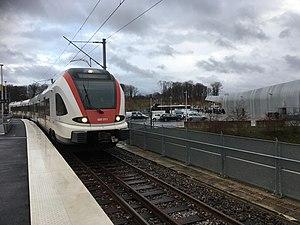
Halte TER de Meroux surplombant les quais de la gare ""Belfort-Montbéliard TGV"". Photo réalisée lors de la journée ""Portes ouvertes"" ayant précédé la mise en service régulière de la ligne ""Delle - Belfort"" le dimanche 9 décembre 2018."
La ligne de Belfort à Delle est une ligne de chemin de fer française à écartement standard, entièrement située dans le département du Territoire de Belfort. Elle est une courte section de la ligne internationale reliant Belfort à Bienne, permettant le transit entre la gare de Belfort et la frontière suisse. La gare internationale de Delle en est la gare frontière. Elle est connectée à la ligne des Chemins de fer fédéraux suisses Delémont – Delle, qui passe notamment par Porrentruy. Depuis Delémont, des trains desservent Bienne, Soleure et Bâle.
La RABe 522 est une nouvelle génération de rame régionale bi-courant fabriquée par Stadler Rail sur le modèle Stadler Flirt à Bussnang.
La gare de Belfort - Montbéliard TGV est une gare ferroviaire française TGV, située sur le territoire de la commune de Meroux-Moval, à proximité de Belfort et de Montbéliard, dans le département du Territoire de Belfort, en région Bourgogne-Franche-Comté.